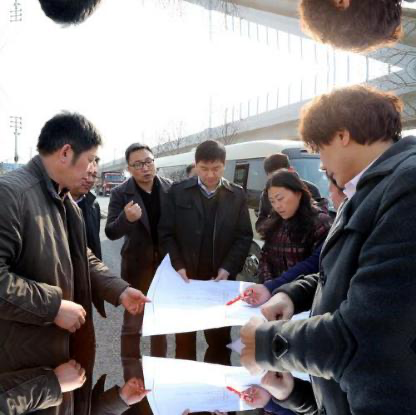
Objects in the image:
label: head
label: head
label: head
label: head
label: head
label: head
label: head
label: head
label: head